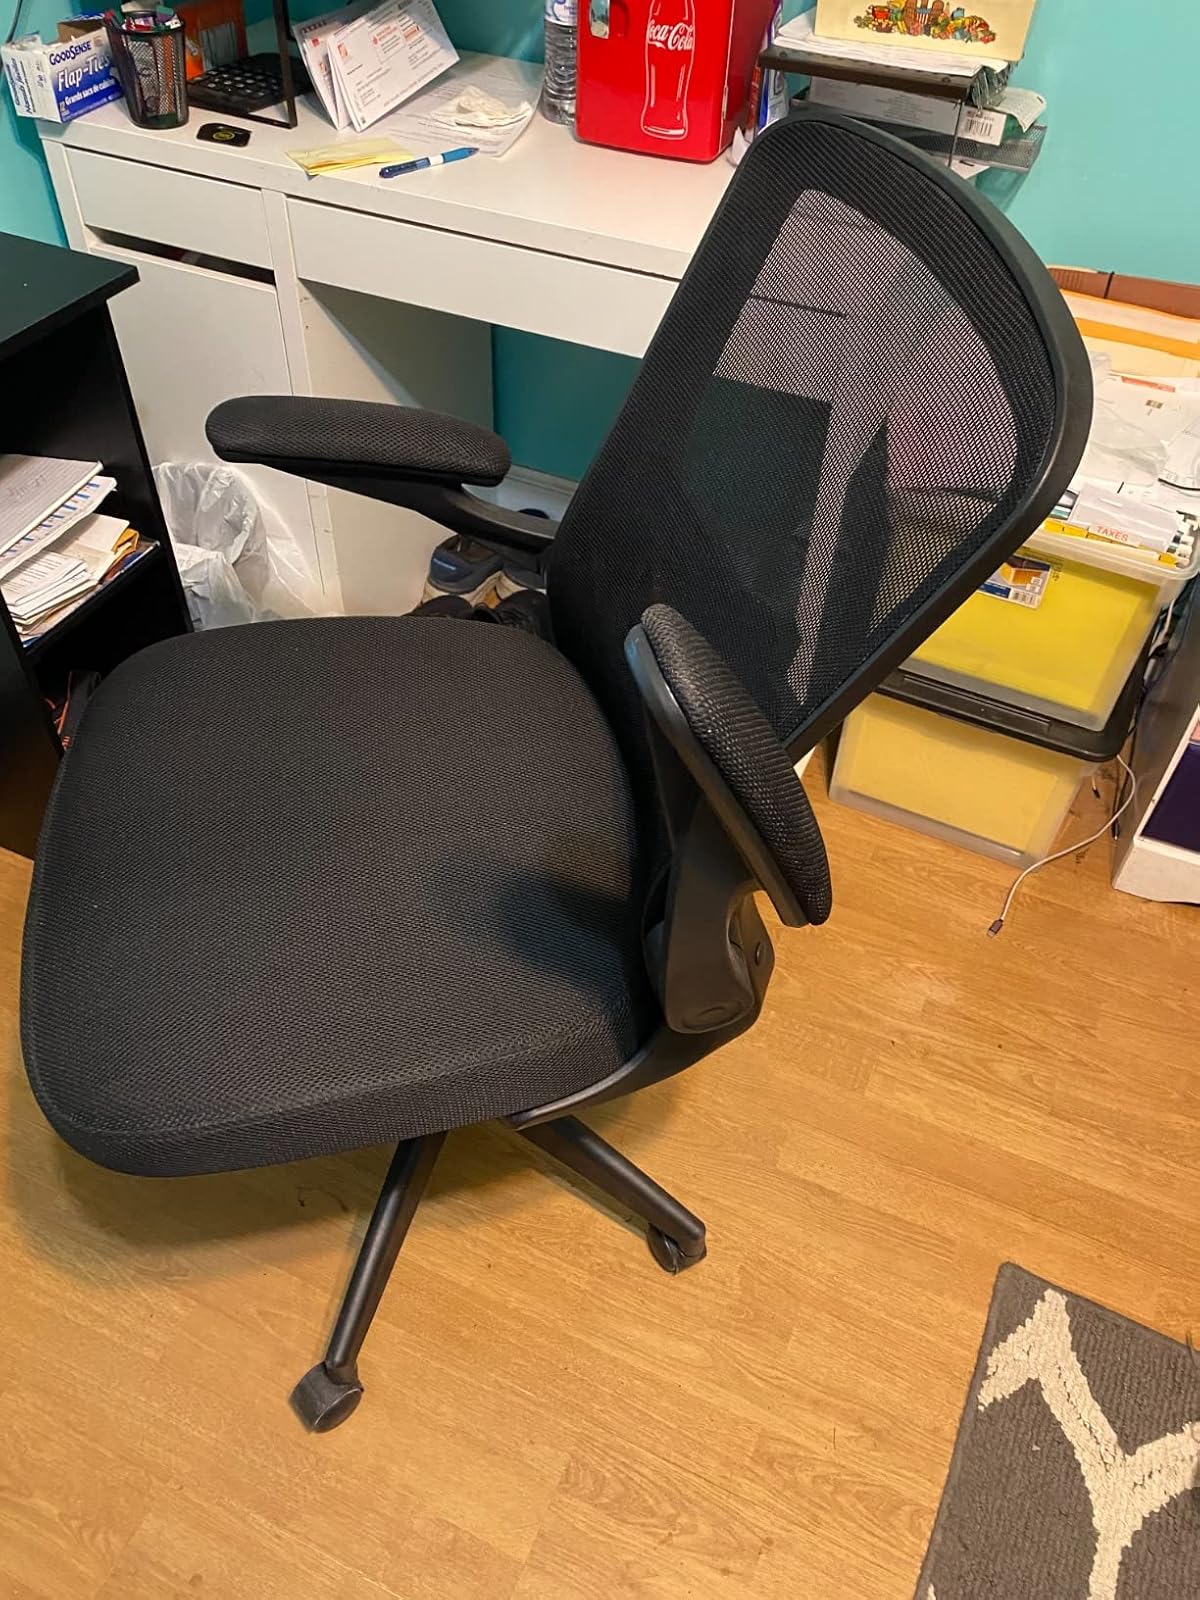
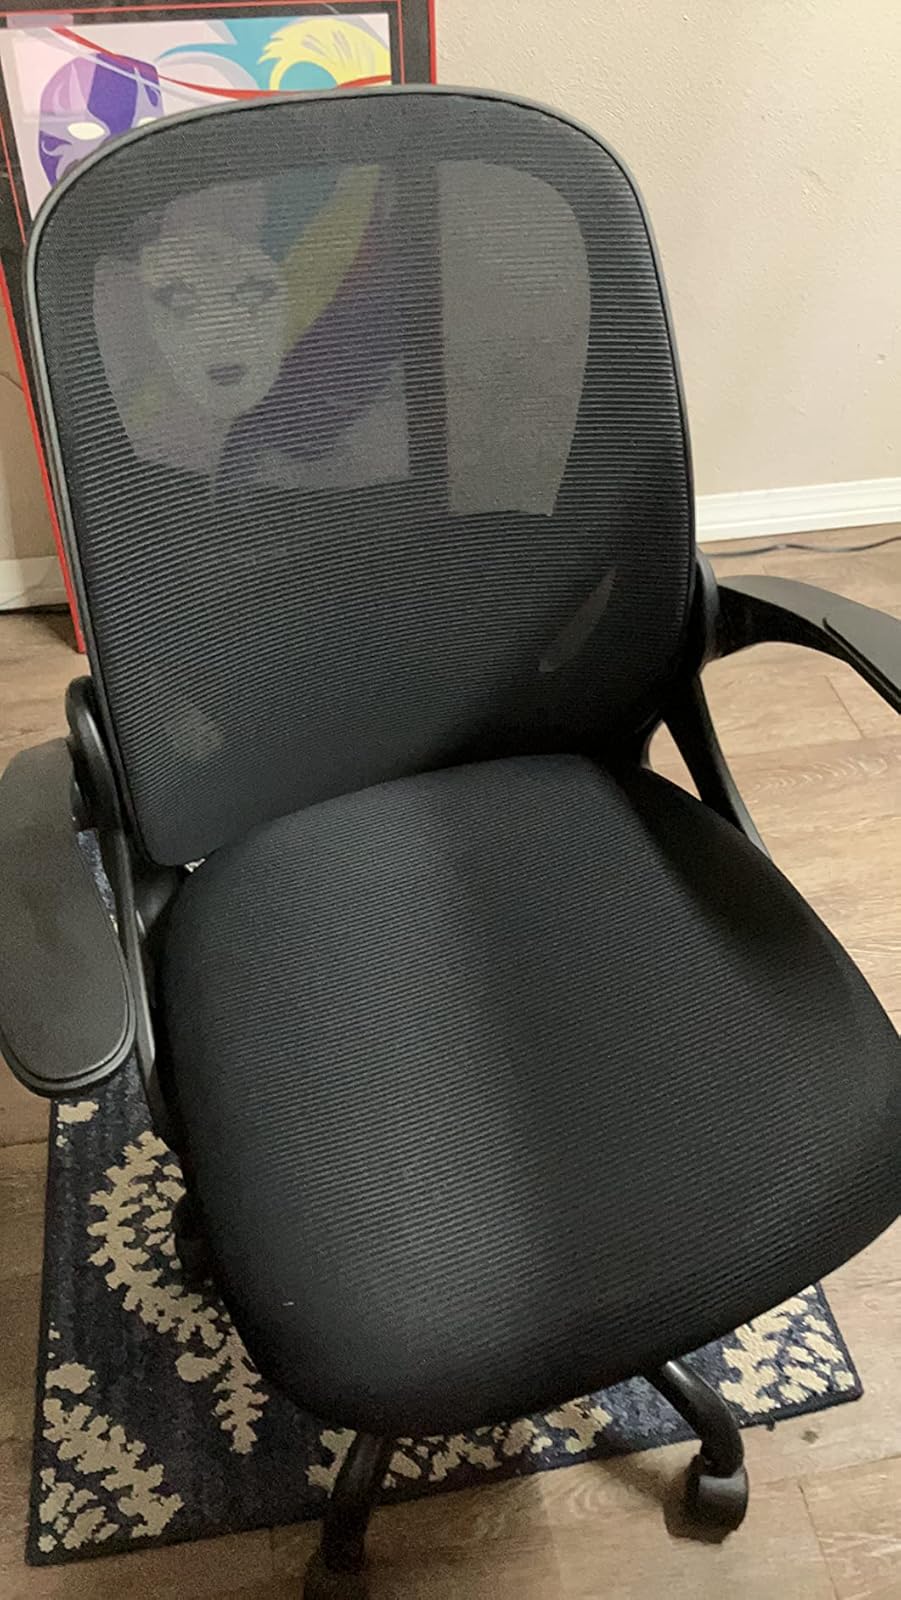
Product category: items_chair
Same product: no